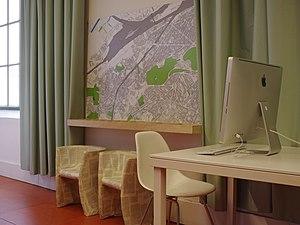
BLIB, bibliothèque néerlandophone Forest, avenue Van Volxem 364, 1190 Forest.
Forest [fɔʀɛ] est l'une des 581 communes de Belgique et une des 19 communes de Bruxelles-Capitale. Elle est officiellement bilingue, comme toutes les communes bruxelloises, et comptait 56 583 habitants, 27 375 hommes et 29 208 femmes, au 1ᵉʳ décembre 2019, selon le dernier recensement de la commune, pour une superficie de 6,25 km², soit une densité de 9 053,28 habitants/km².